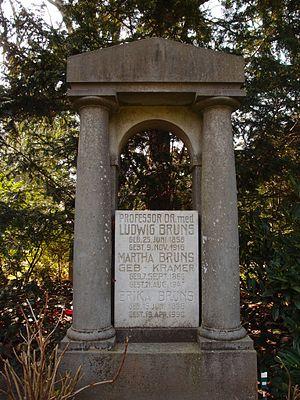
Ludwig Bruns, né le 25 juin 1858 à Hanovre et mort le 9 novembre 1916 dans la même ville est un neurologue allemand.